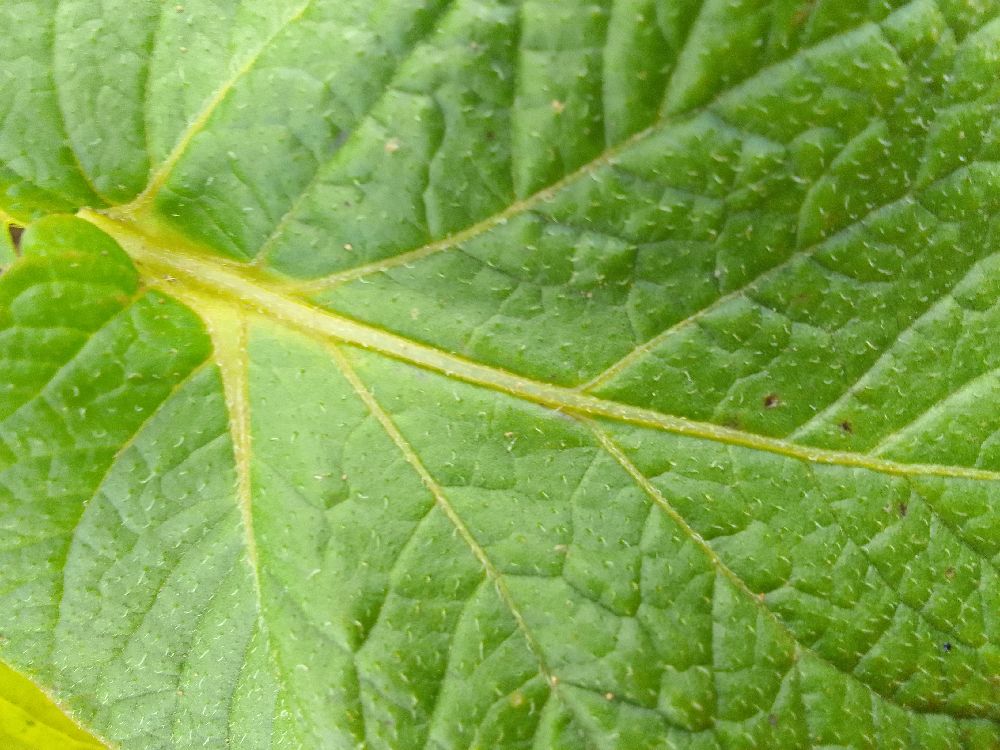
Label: Healthy